Leslie Sanchez

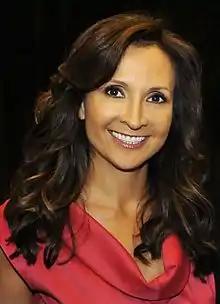
Official Portrait

Leslie Sanchez (born 1971, Corpus Christi, Texas) is an American author, political pundit affiliated with the Republican Party, and founder/CEO of Impacto Group LLC, a Washington, D.C.–based market research and consulting firm.